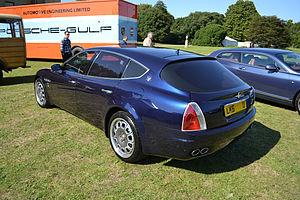
La Maserati Quattroporte est une berline de grand tourisme du constructeur italien Maserati. Quattroporte en italien signifie littéralement « quatre portes ». Il y a eu, à ce jour, six générations de ce modèle.